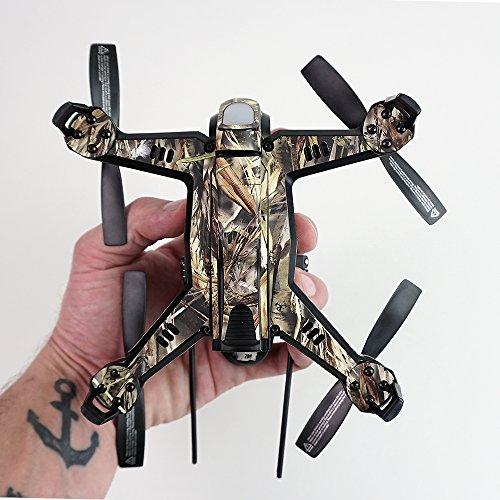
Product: MightySkins Skin Compatible with Swagtron SwagDrone 150-UP - Vintage Floral | Protective, Durable, and Unique Vinyl Decal wrap Cover | Easy to Apply, Remove, and Change Styles | Made in The USA
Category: Sports & Outdoors | Outdoor Recreation | Skates, Skateboards & Scooters | Scooters & Equipment | Accessories
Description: FLY IN STLYE: Show off your own unique style with MightySkins for your Swagtron Swag Drone 150-UP Don’t like the Vintage Floral skin We have hundreds of designs to choose from, so your Swagtron Home will be as unique as you are.
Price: $19.99
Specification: ProductDimensions:9x0.1x6inches|ItemWeight:0.16ounces|ShippingWeight:0.96ounces(Viewshippingratesandpolicies)|ASIN:B07955C8KX|Itemmodelnumber:SWSD15-VintageFloral